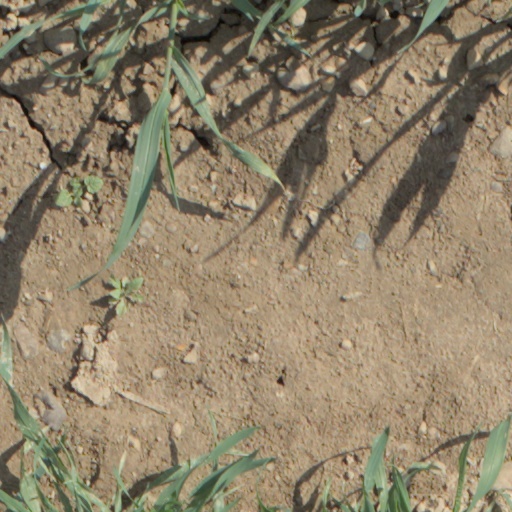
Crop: wheat